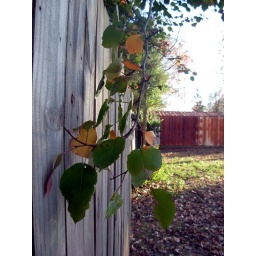
This was hanging from a tree by the fence at one of my friends houses.